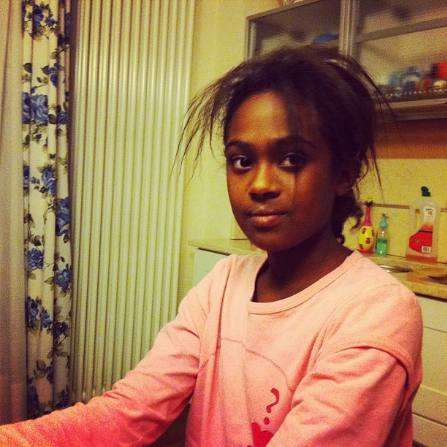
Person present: Yes